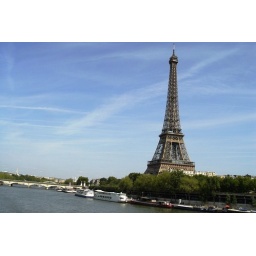
A short walk along the Seine near where the river cruise boats docs is the entrance to the sewer museum.